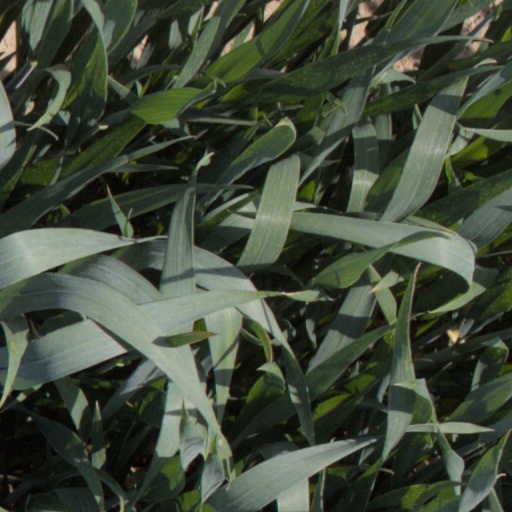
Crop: wheat